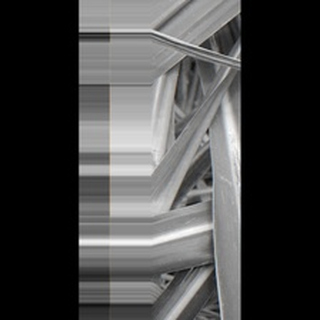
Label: sugarcane_red_rot